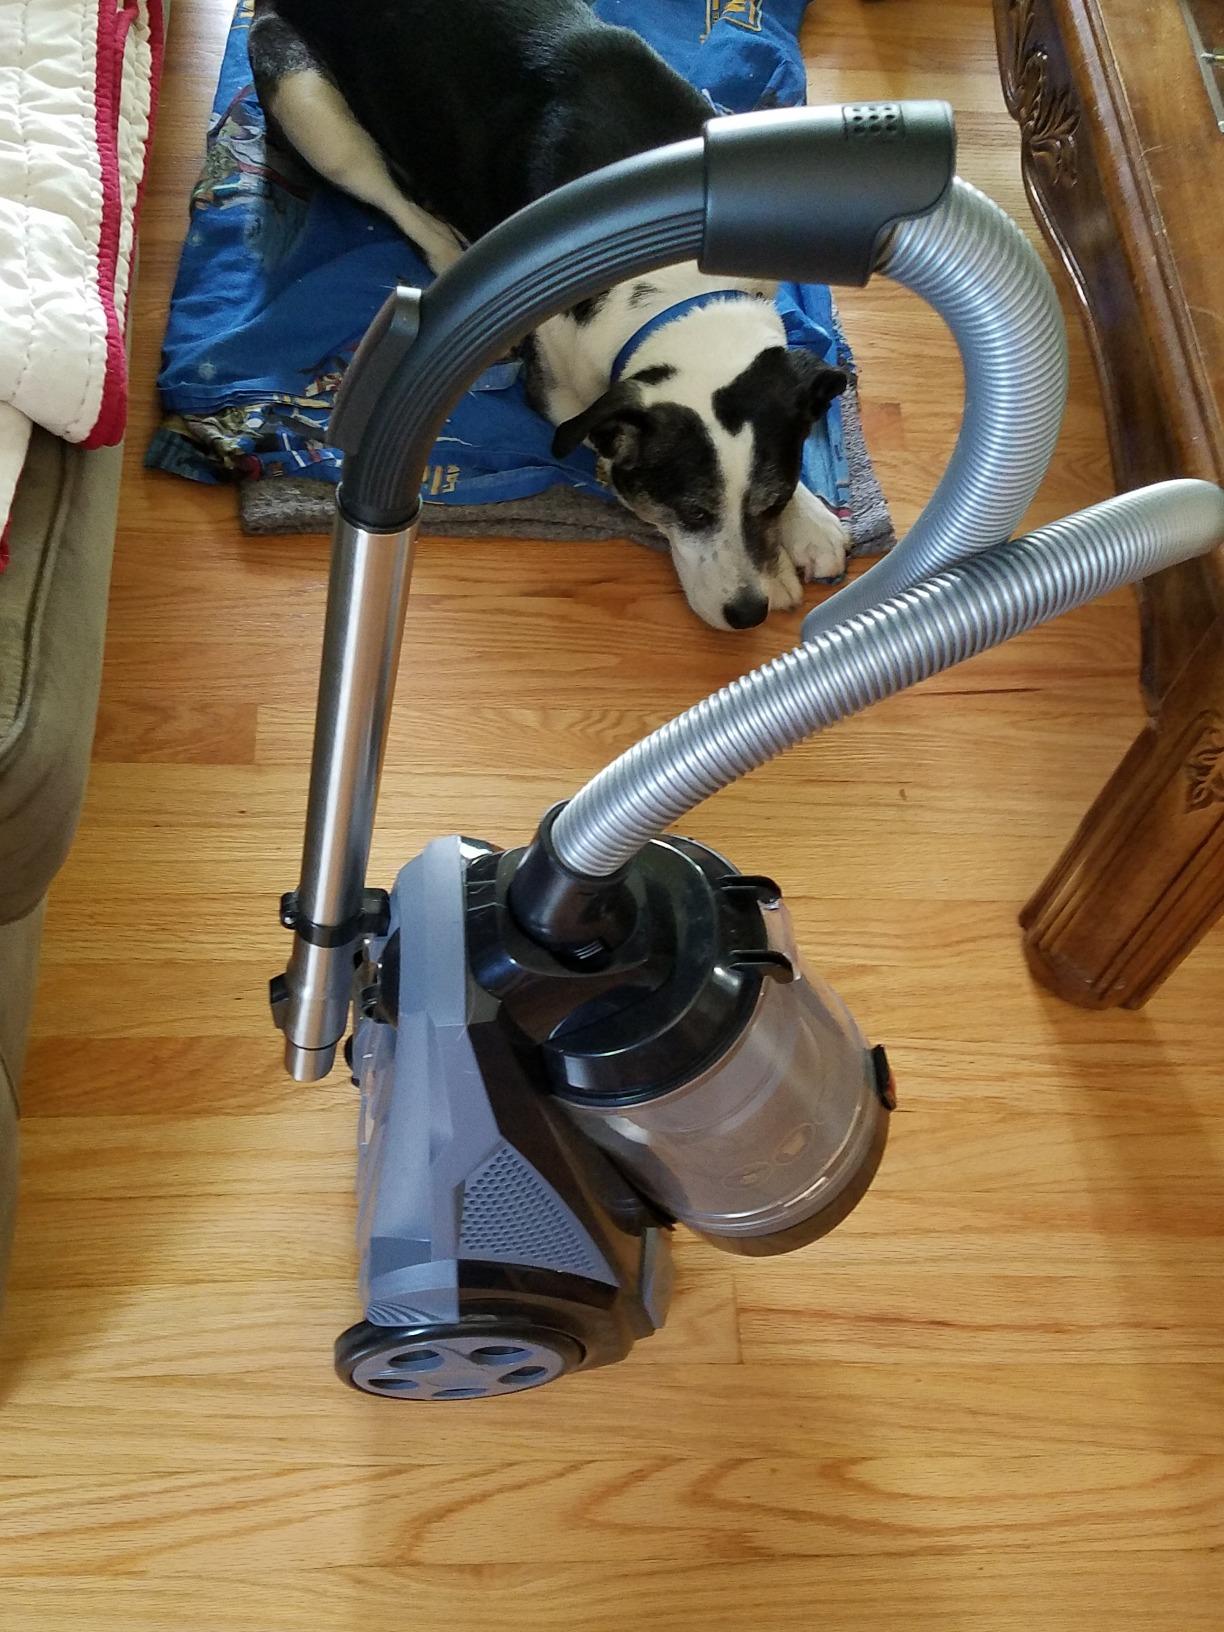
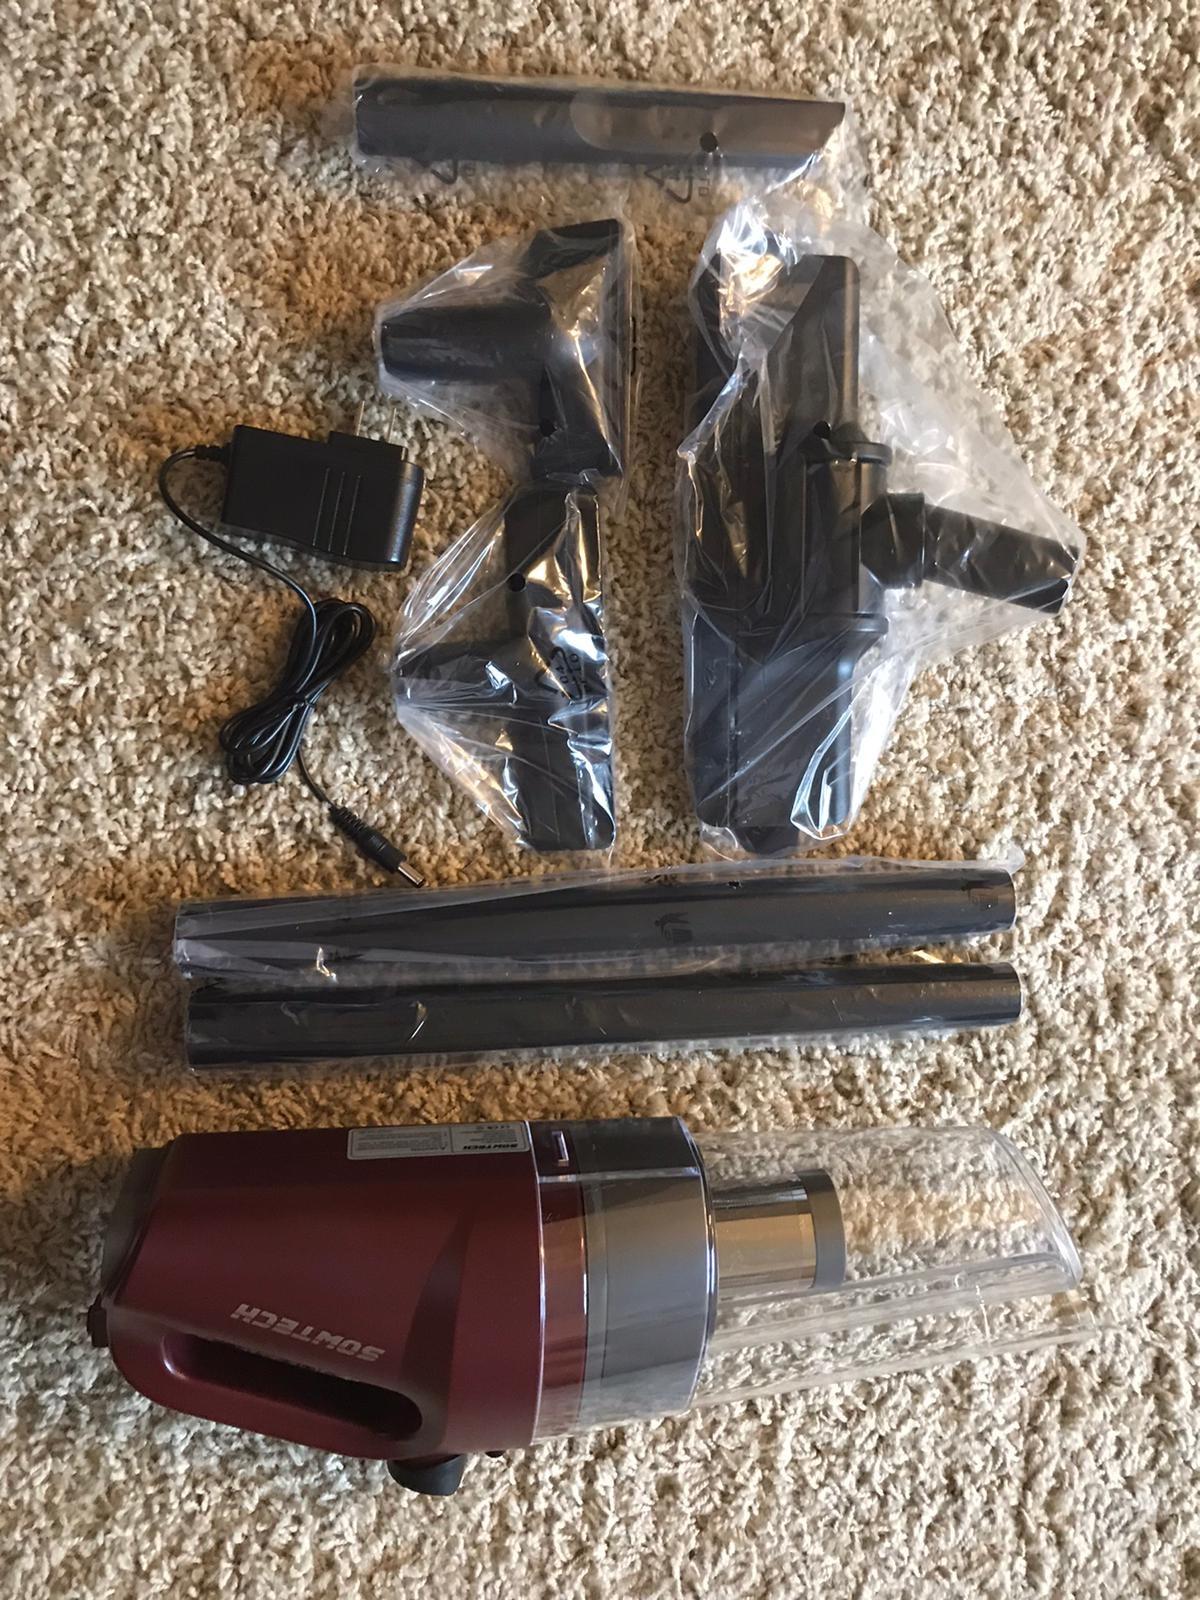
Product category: items_vacuum
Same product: no